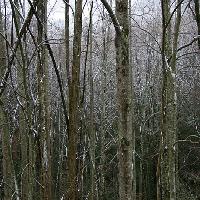
Weather: cloudy or overcast